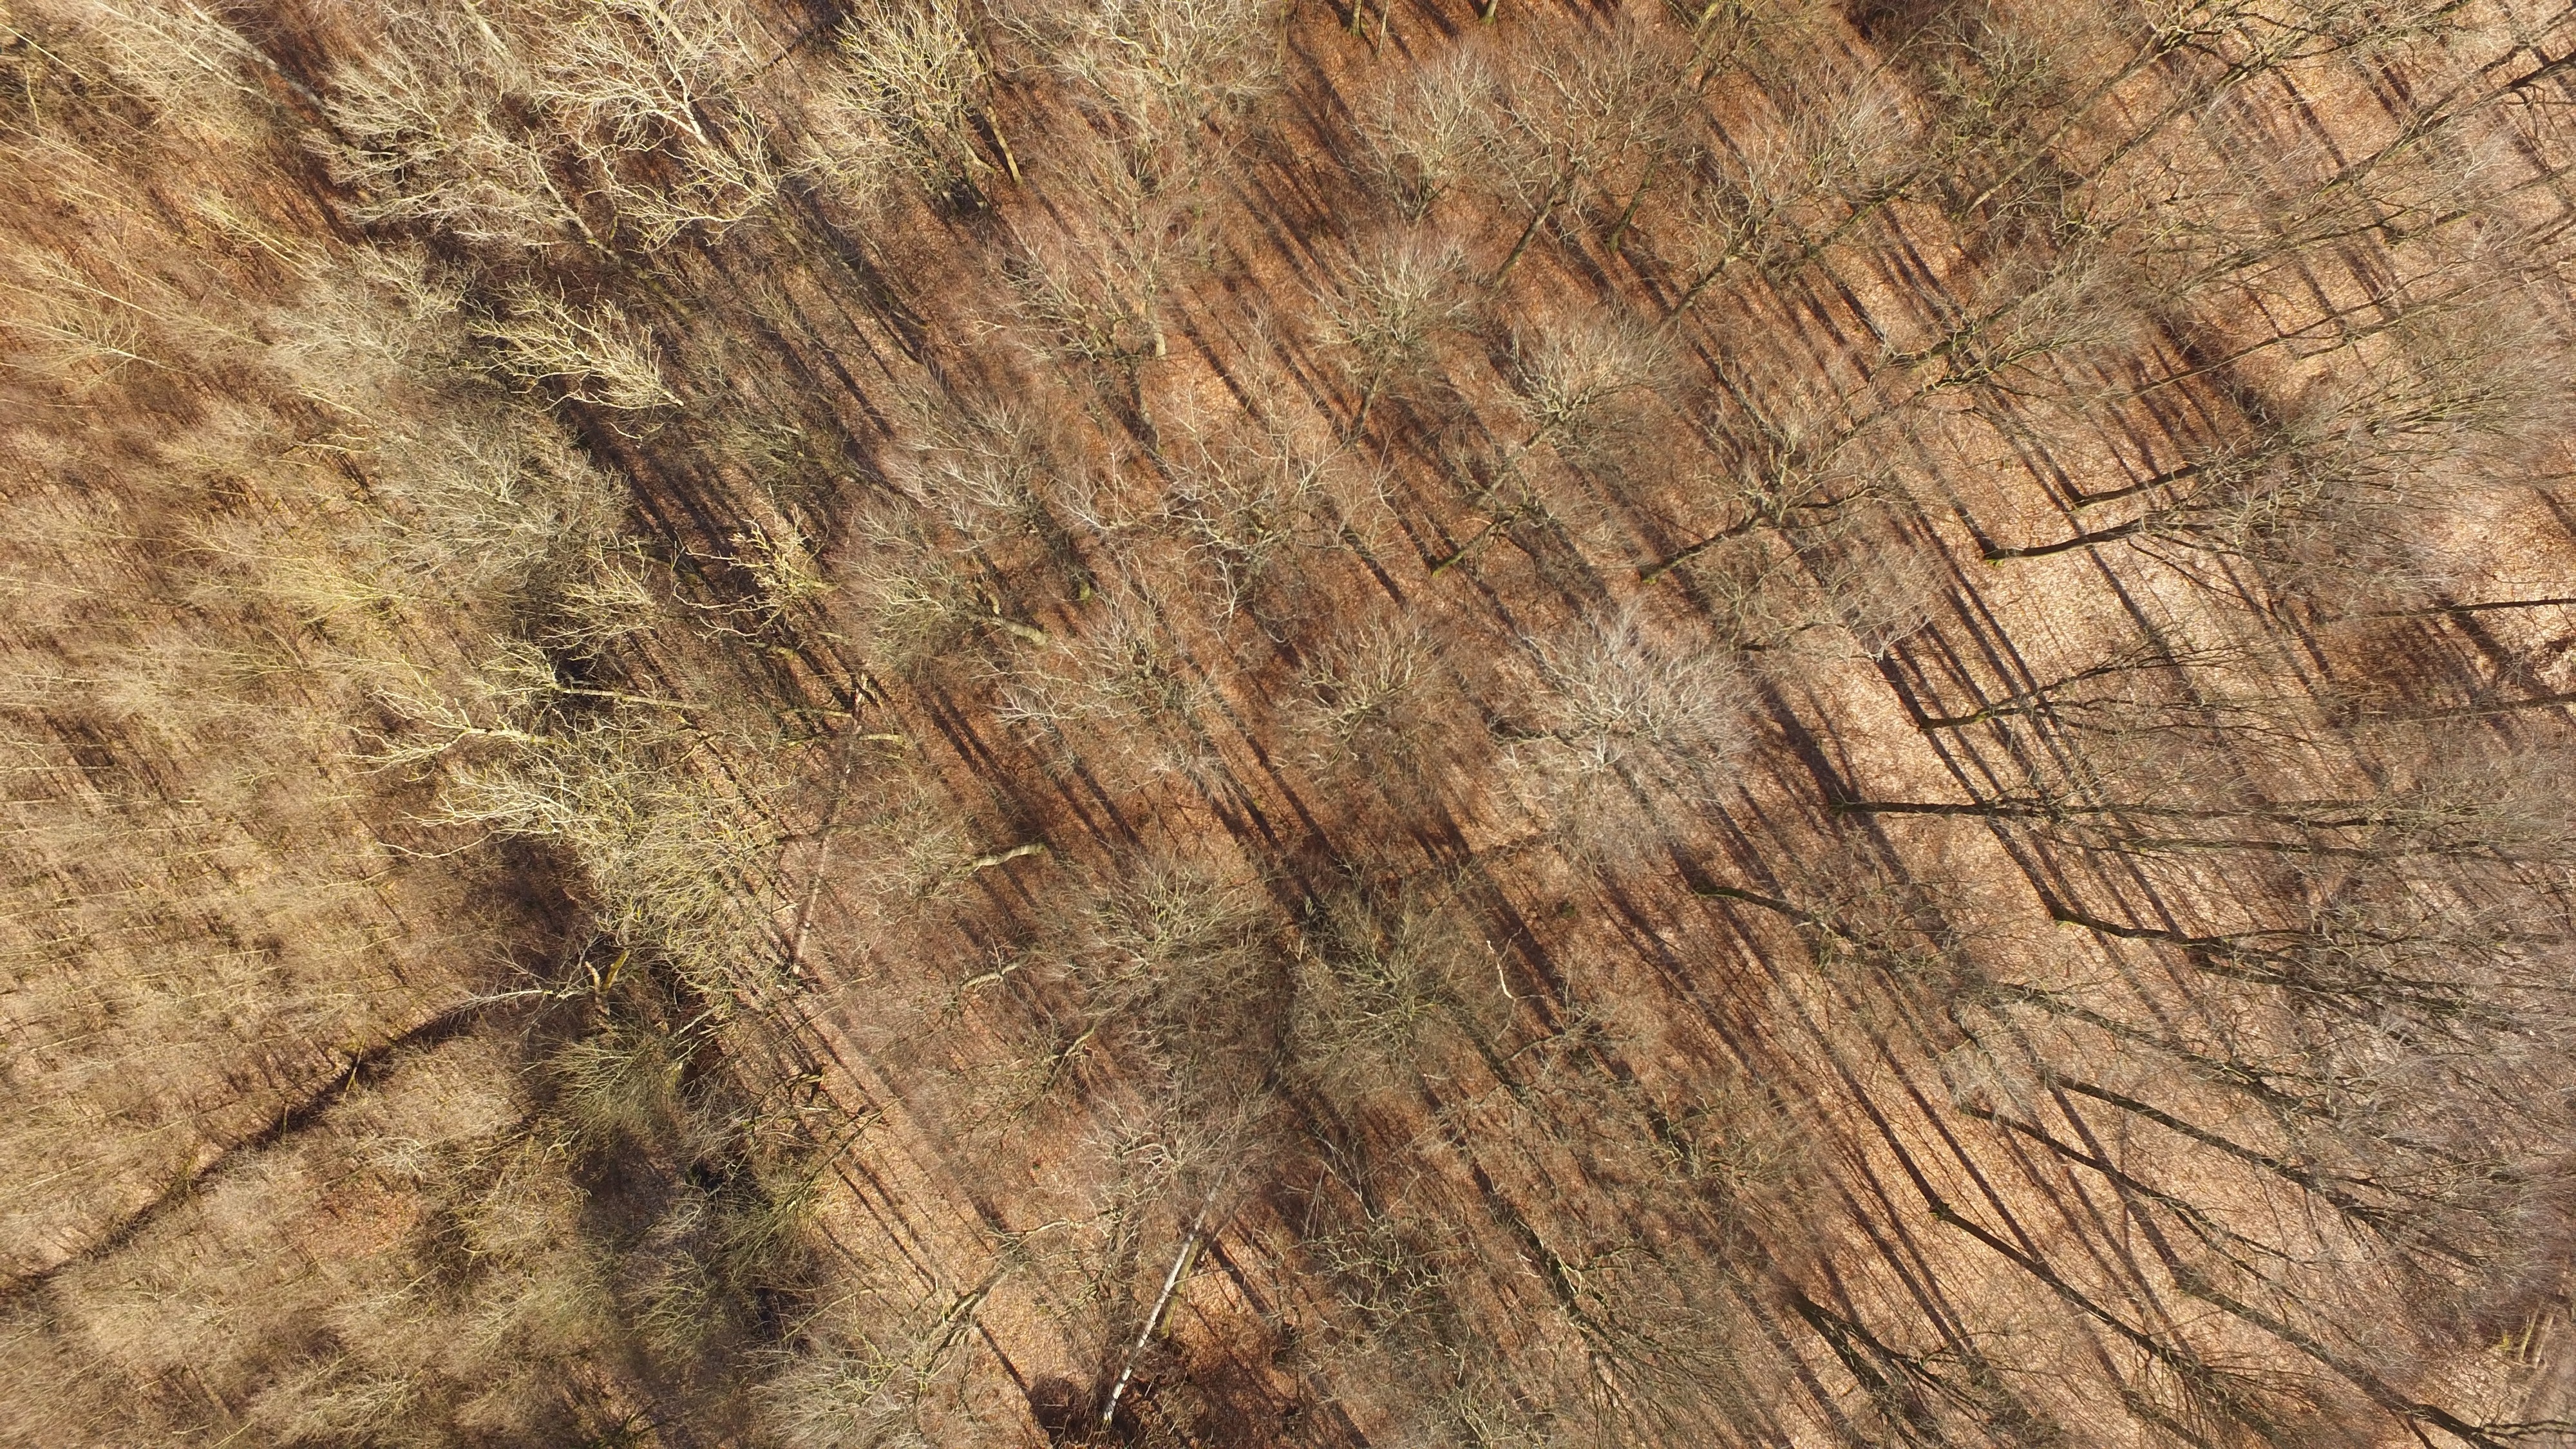
tree, forest, rock, plant, wood, texture, leaf, trunk, formation, soil, aerial, terrain, geology, ancient history, woody plant